Whataroa

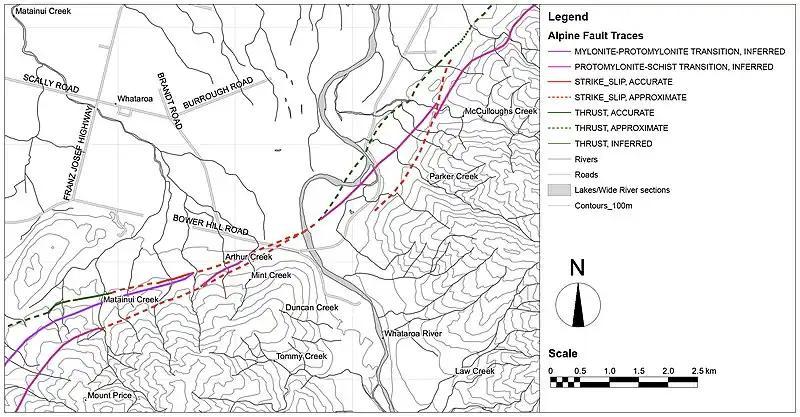
Map showing Alpine Fault traces in the vicinity of Whataroa

After 1945 clearing and draining of the Whataroa flats accelerated, with better farm machinery, top-dressing of fertiliser, and flood control. A telephone exchange, Bank of New Zealand, RSA Hall, and War Memorial rooms were built. A 1959 report noted Whataroa was "primarily a cattle and sheep grazing area, there being only a limited amount of dairying," but from the 1960s there was a swing back towards dairying as the main land use, as tankers were able to easily transport milk up the highway to the milk powder factory in Hokitika. Cattle sales continued however, with South Western Saleyards conducting five autumn sales each year of 900–1000 cattle each. New bridges were built across the Whataroa and Waitangitāhuna Rivers; the latter river changed course dramatically in 1967, its upper reach flowing into Lake Wahapo which reduced the flow of the lower river and the danger from flooding; stop banks were built in the 1980s to make this change permanent. Sawmilling also played an important role in the town economy, with Paynter's Mill felling native forest and so, as a writer in 1979 noted, "under threat from the attention of the environmentalists".